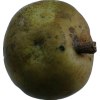
Label: pear